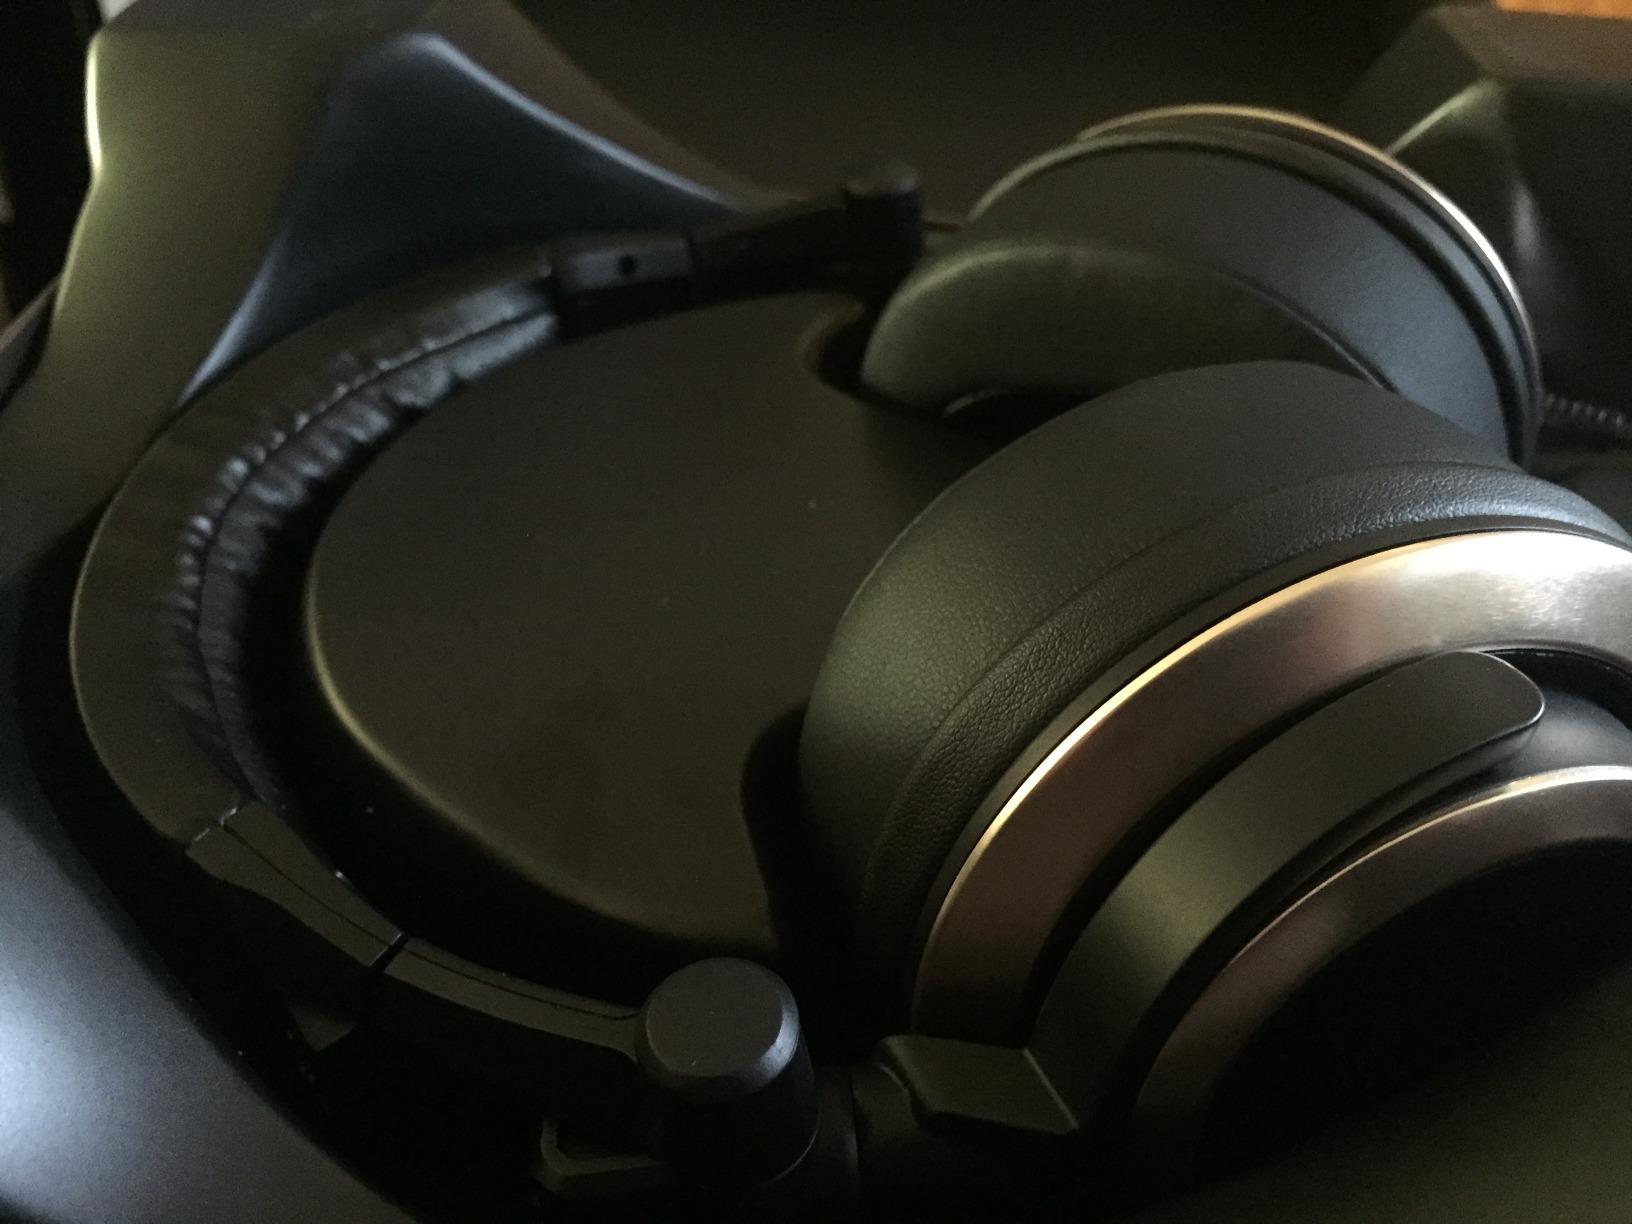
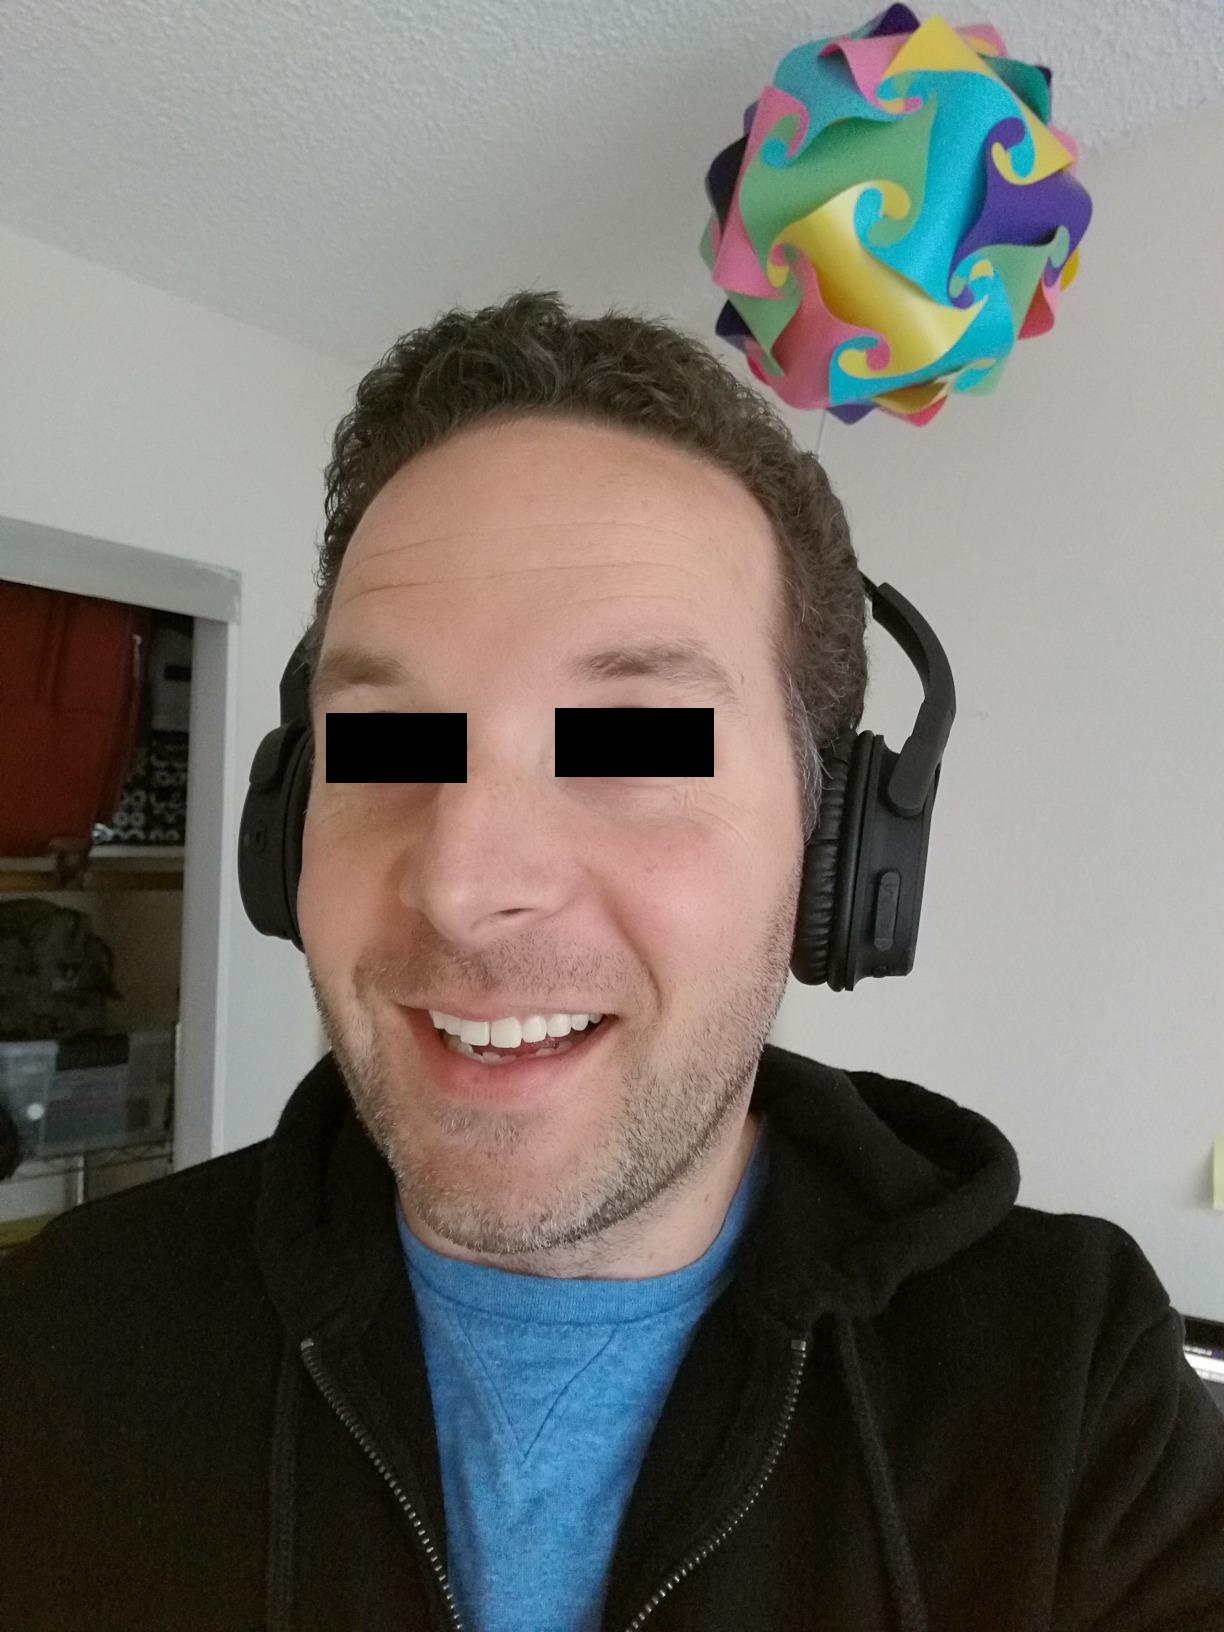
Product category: headphones
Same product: no